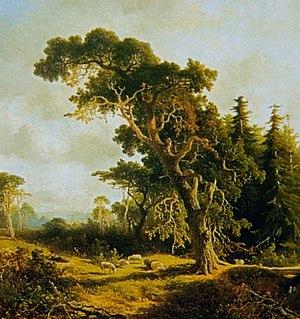
Johannes Warnardus Bilders, né le 18 août 1811 à Utrecht et mort le 29 octobre 1890 à Oosterbeek, est un peintre paysagiste néerlandais; il est le père de Gerard Bilders et un précurseur de l'École de La Haye raison de ses liens avec HW Mesdag, Jozef Israëls, Willem Roelofs, sa future épouse Marie Bilders-van Bosse et d'autres peintres de La Haye.